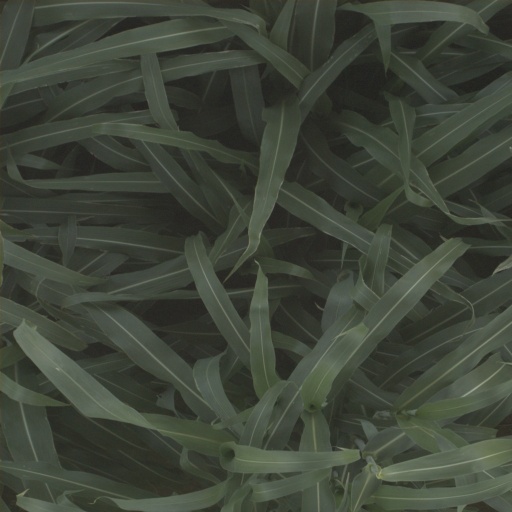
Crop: sorghum